Lahn

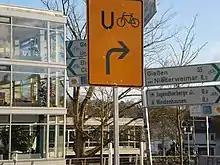
Cycling route signs of 'Lahntalradweg' from University of Marburg Cafeteria on bank of the Lahn river to the North and the South of trail (March 2017)

Since the late 1980s, there have been increasing attempts to promote the Lahn for ecotourism and to coordinate and expand the existing uses. There were first tourism associations at the state level, and these have now joined into the Lahntal Tourist Association.